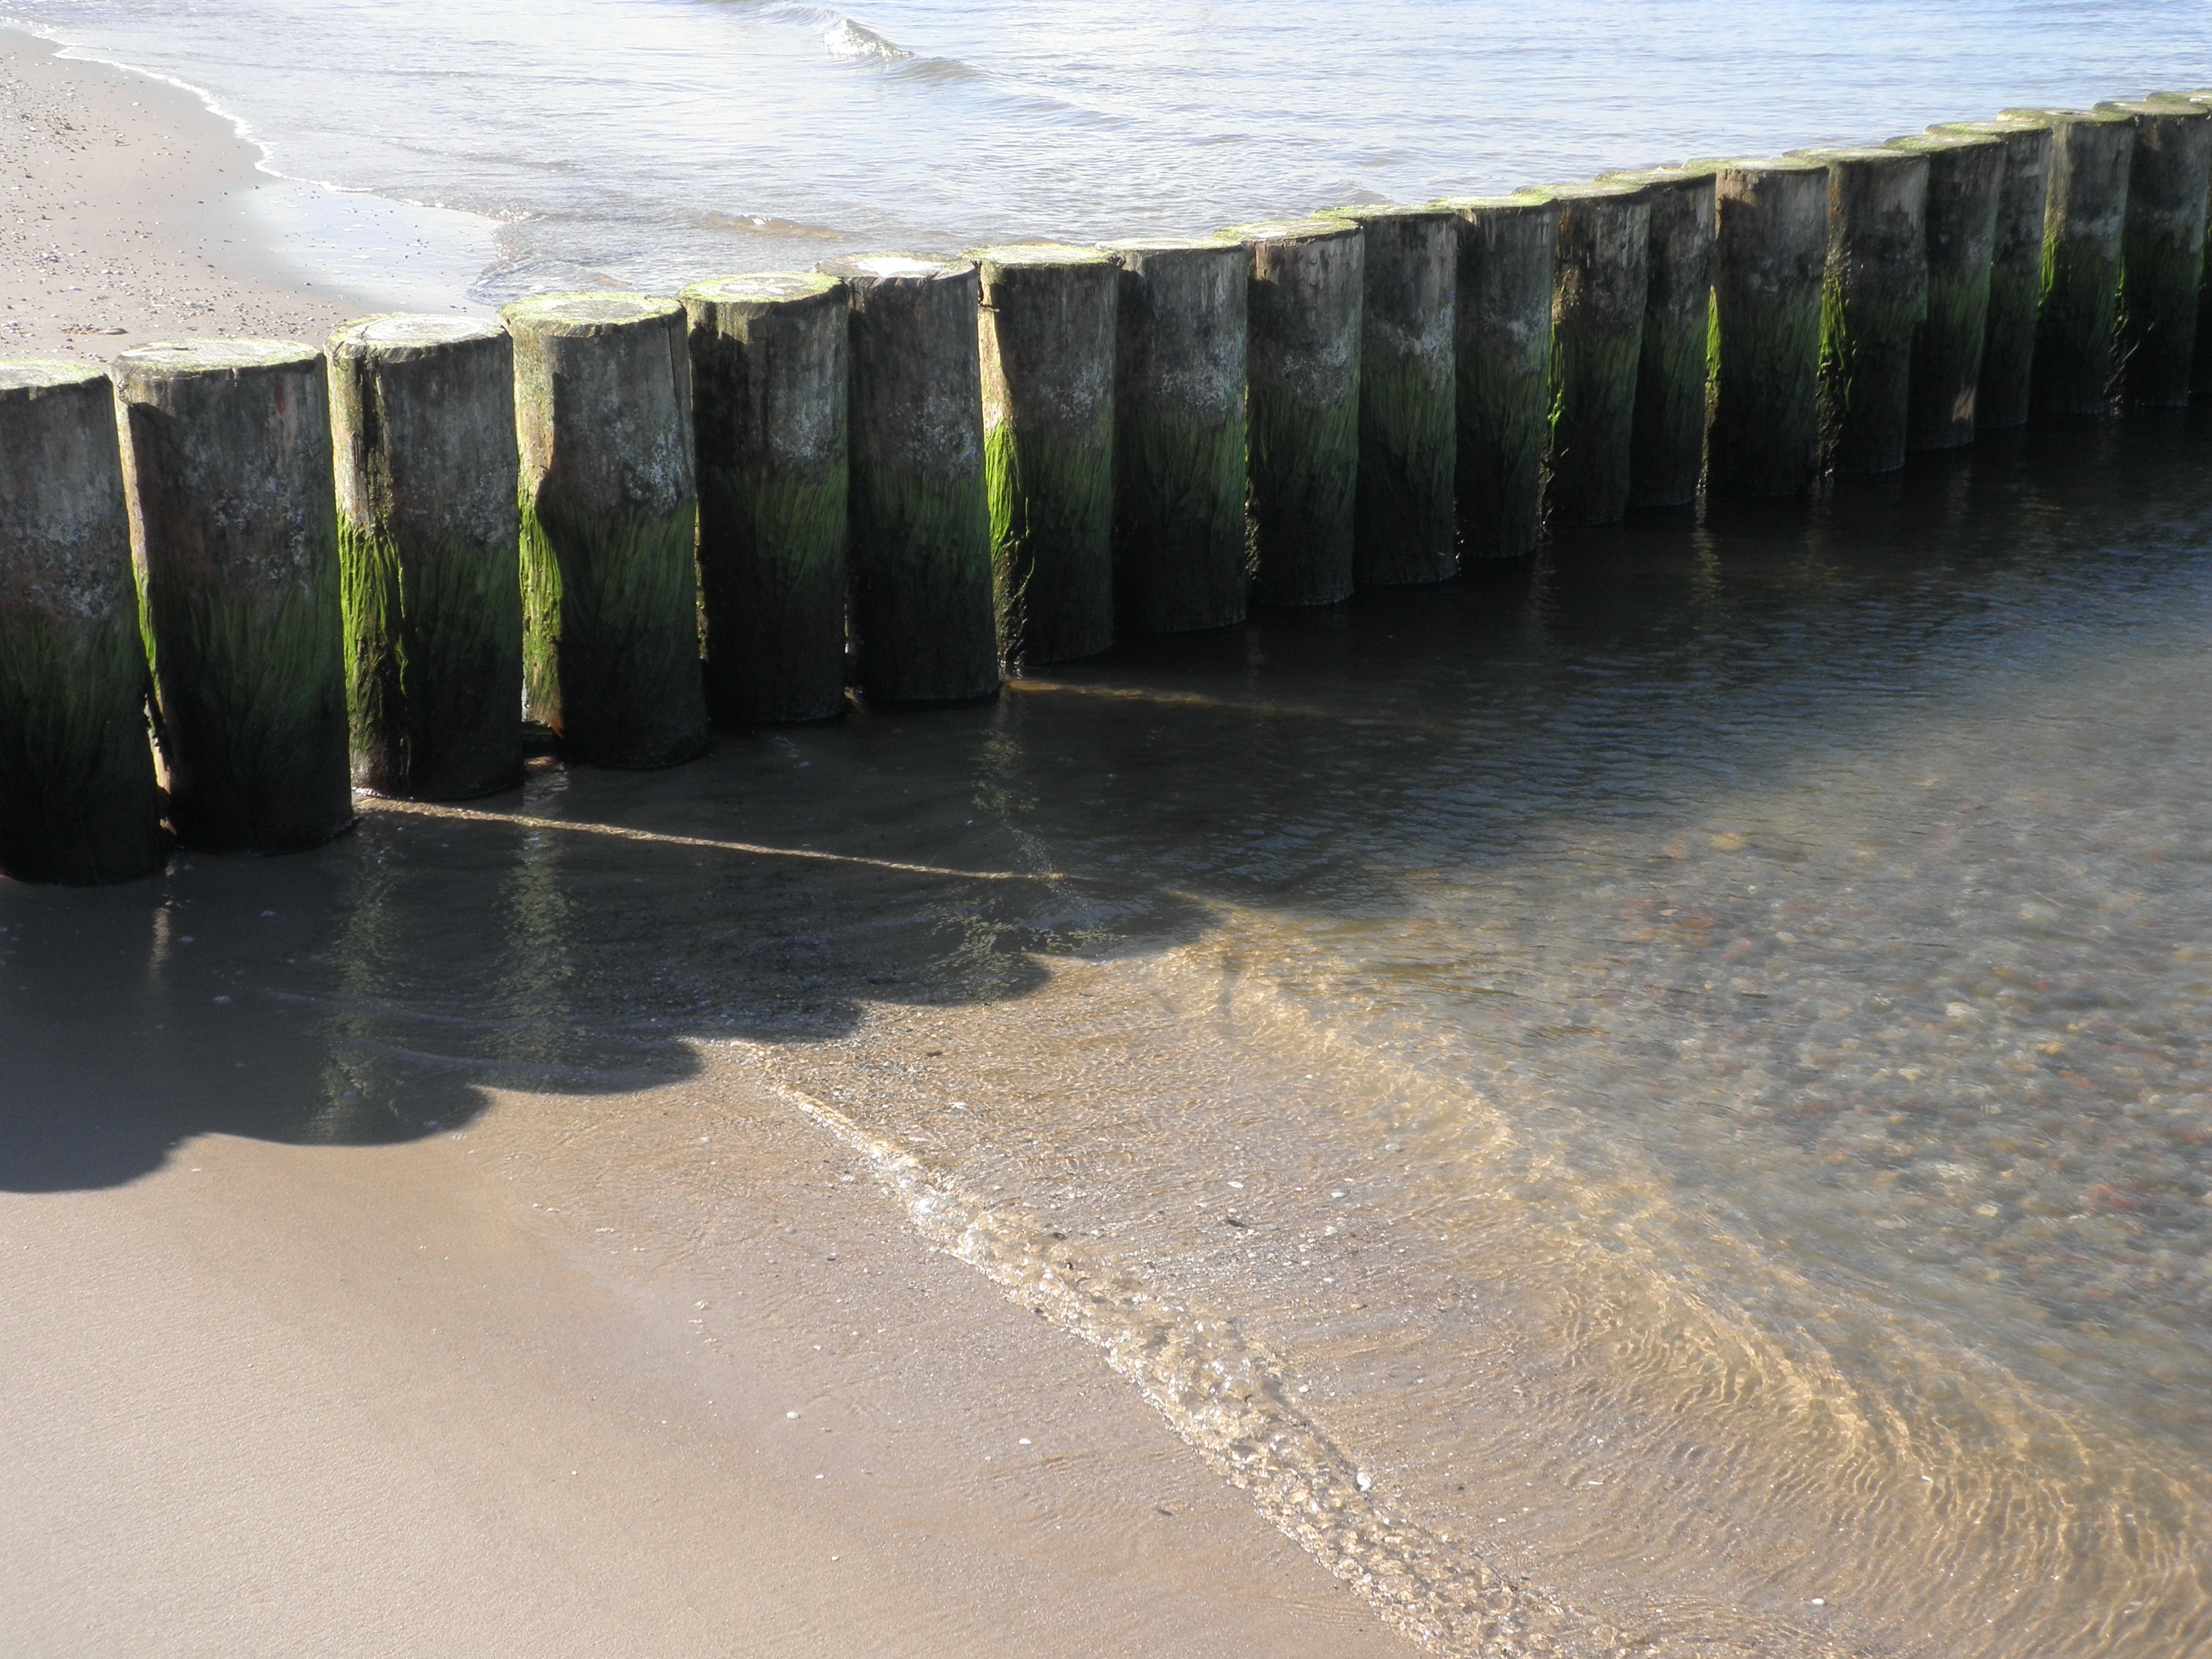
beach, sea, water, sand, wood, wave, walkway, reflection, reservoir, material, infrastructure, back light, groynes, wooden posts, island of usedom, water structures, protection against erosion